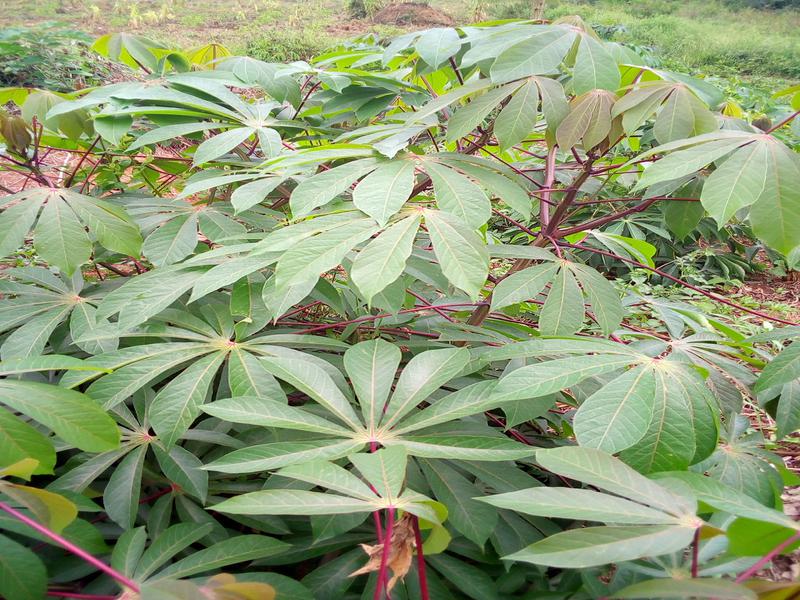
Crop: cassava
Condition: healthy